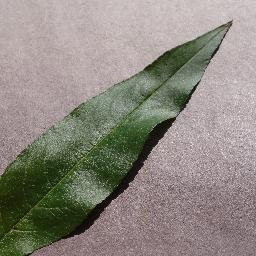
Label: Peach___healthy